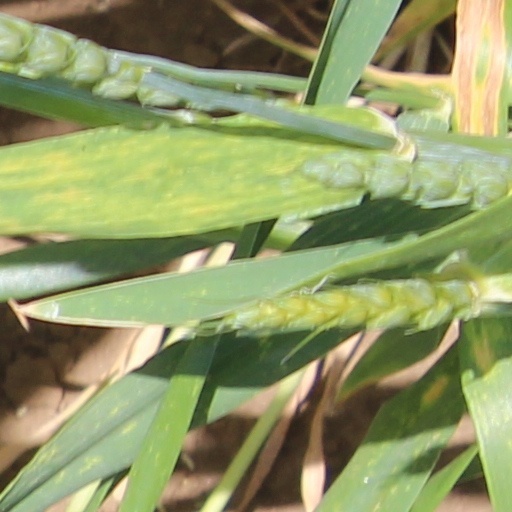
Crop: wheat